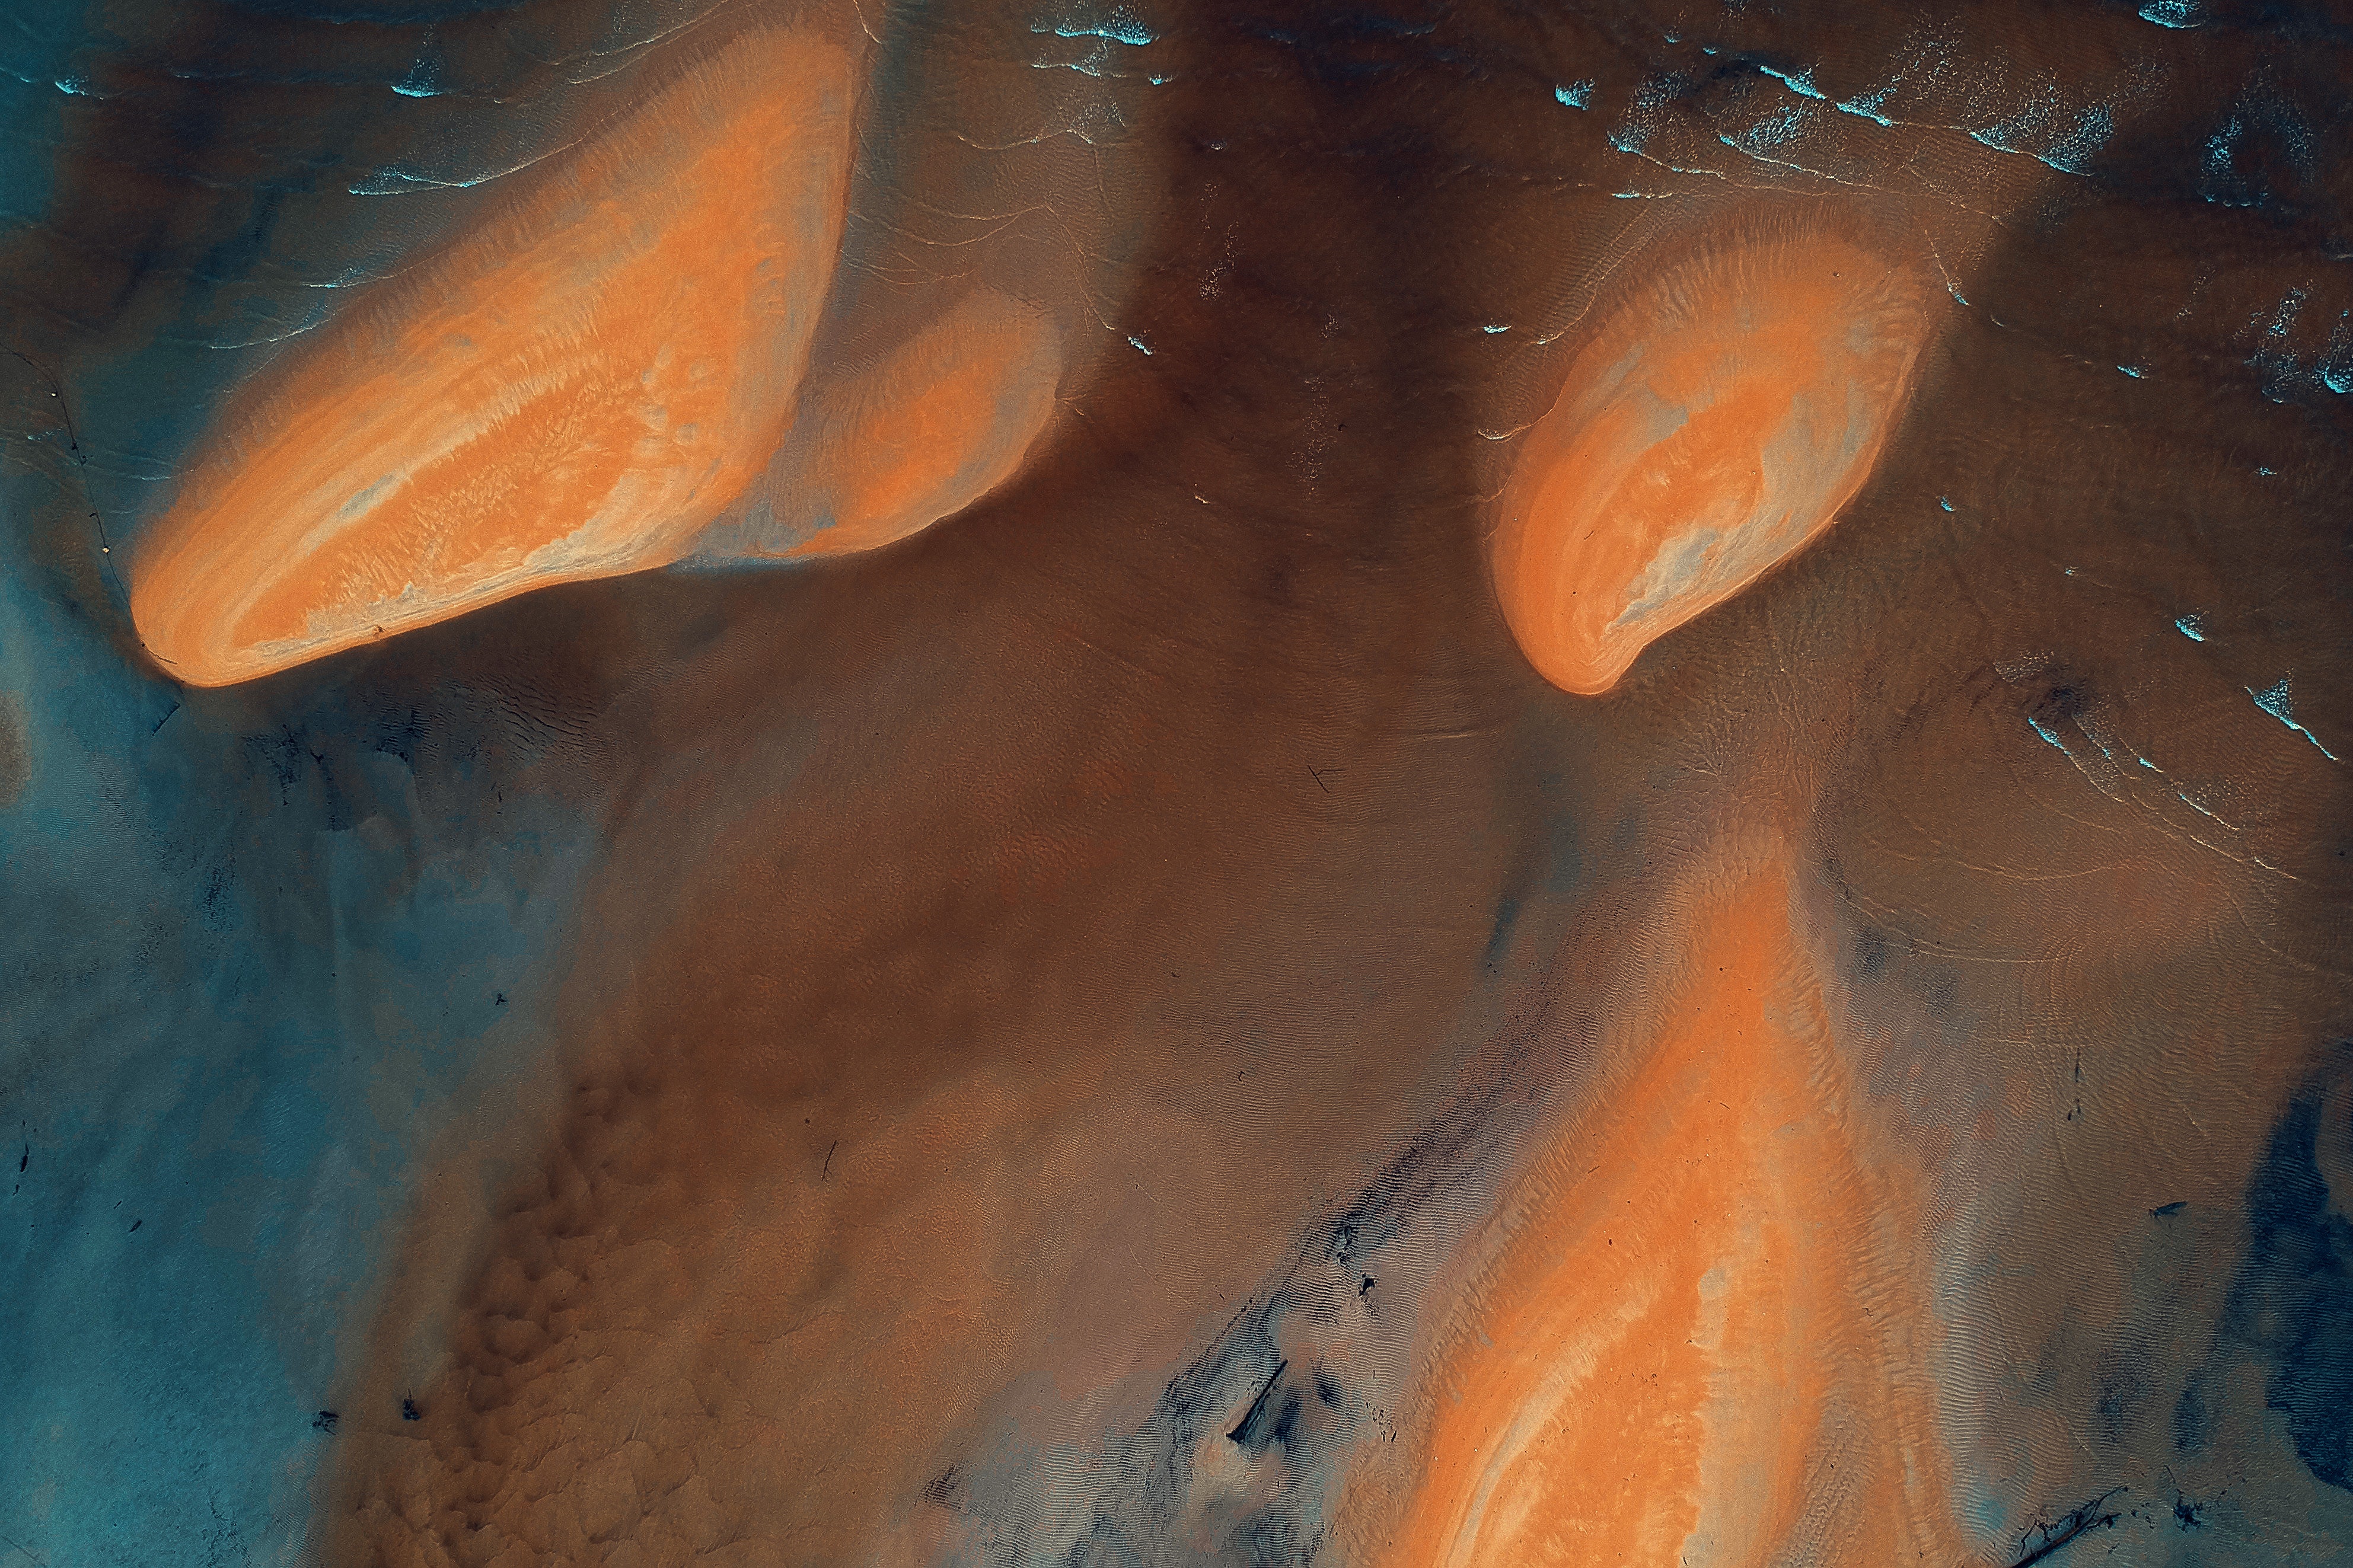
orange, water, geological phenomenon, close up, space, paint, acrylic paint, watercolor paint, art